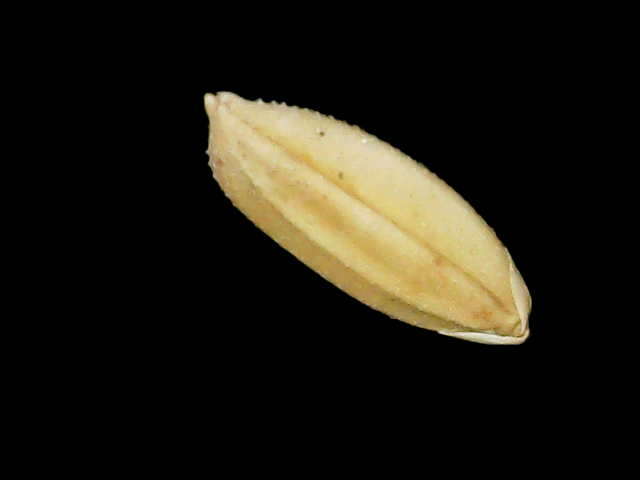
Rice variety: Binadhan10